Challain-la-Potherie

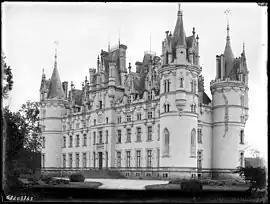
The Chateau of Challain-la-Potherie

Challain-la-Potherie is a village and a commune in the Maine-et-Loire department in western France. It is north of Candé.